1983 Copa América

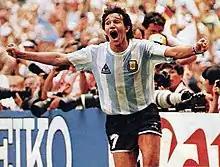
Jorge Burruchaga, one of the three top scorers

With three goals, Jorge Luis Burruchaga, Roberto Dinamite and Carlos Aguilera are the top scorers in the tournament. In total, 55 goals were scored by 40 different players, with none of them credited as own goal.